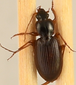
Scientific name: Synuchus impunctatus
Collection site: Bartlett Experimental Forest NEON (BART), plot BART_079